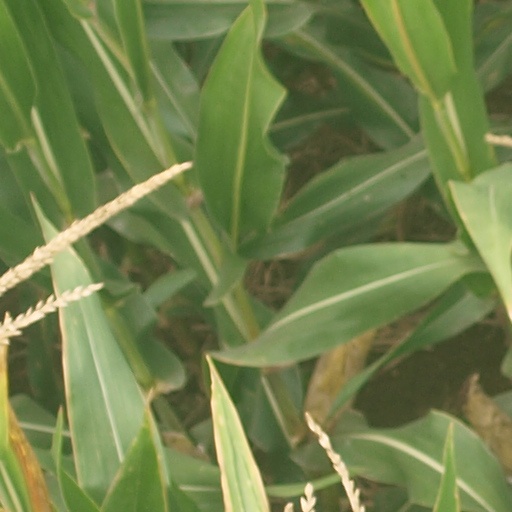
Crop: maize; corn